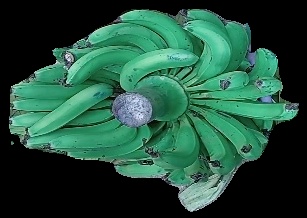
Variety: pachbale
Grade: grade3